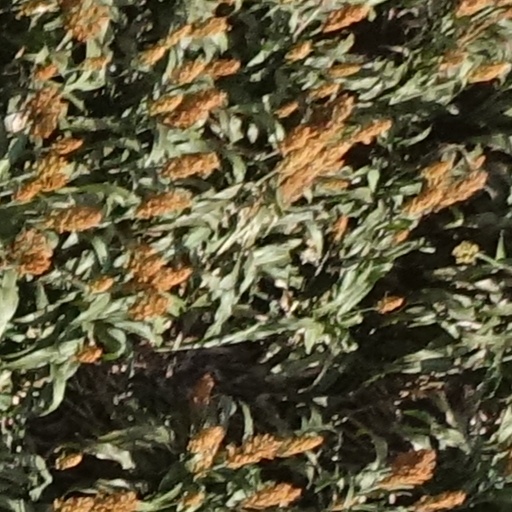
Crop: sorghum